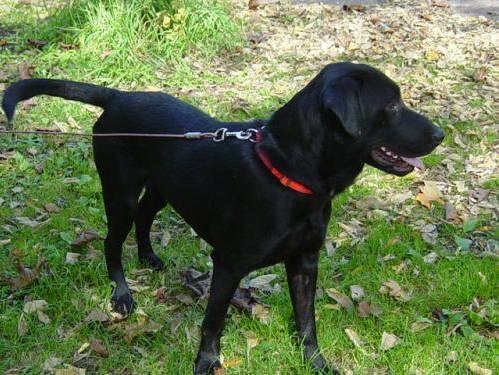
dog